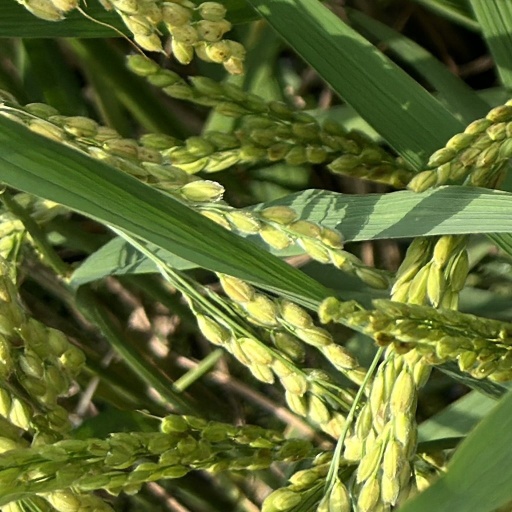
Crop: rice